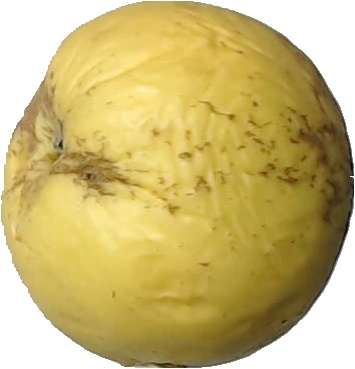
Label: apple_golden_1